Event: Nepal Earthquake
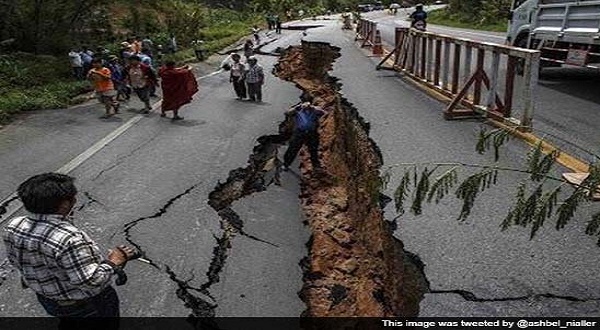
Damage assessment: damage